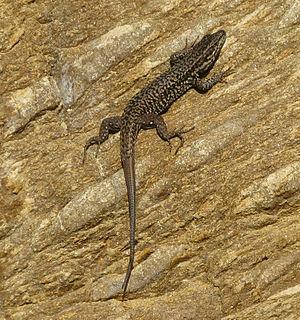
Lézard des murailles (podarcis muralis), île du Levant.